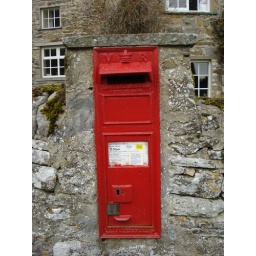
An old Victorian post box found on the wall in Castle Bolton.